Call signs in Australia

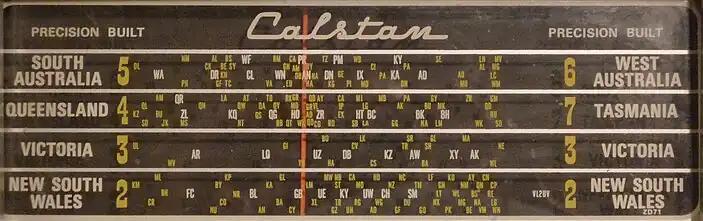
Dial from a transistorised mains operated Calstan radio, circa 1960s

Call signs in Australia are allocated by the Australian Communications and Media Authority and are unique for each broadcast station. The use of callsigns on-air in both radio and television in Australia is optional, so many stations used other on-air identifications. Australian broadcast stations officially have the prefix VL- and originally all callsigns used that format, but since Australia has no nearby neighbours, this prefix is no longer used except in an international context.